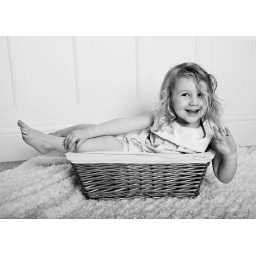
....makes a change from chicken in a basket